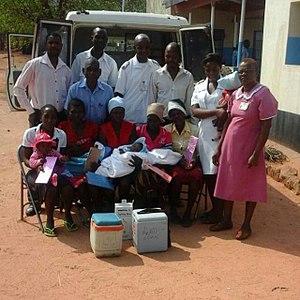
Le Zimbabwe est un pays sujet à de nombreuses maladies. Le pays a souvent dû faire face à de fortes épidémies, à l'instar de l'épidémie de choléra de 2008 au Zimbabwe.